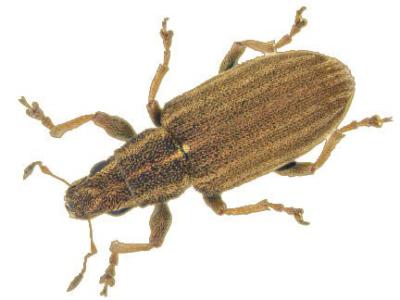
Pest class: pea_leaf_weevil